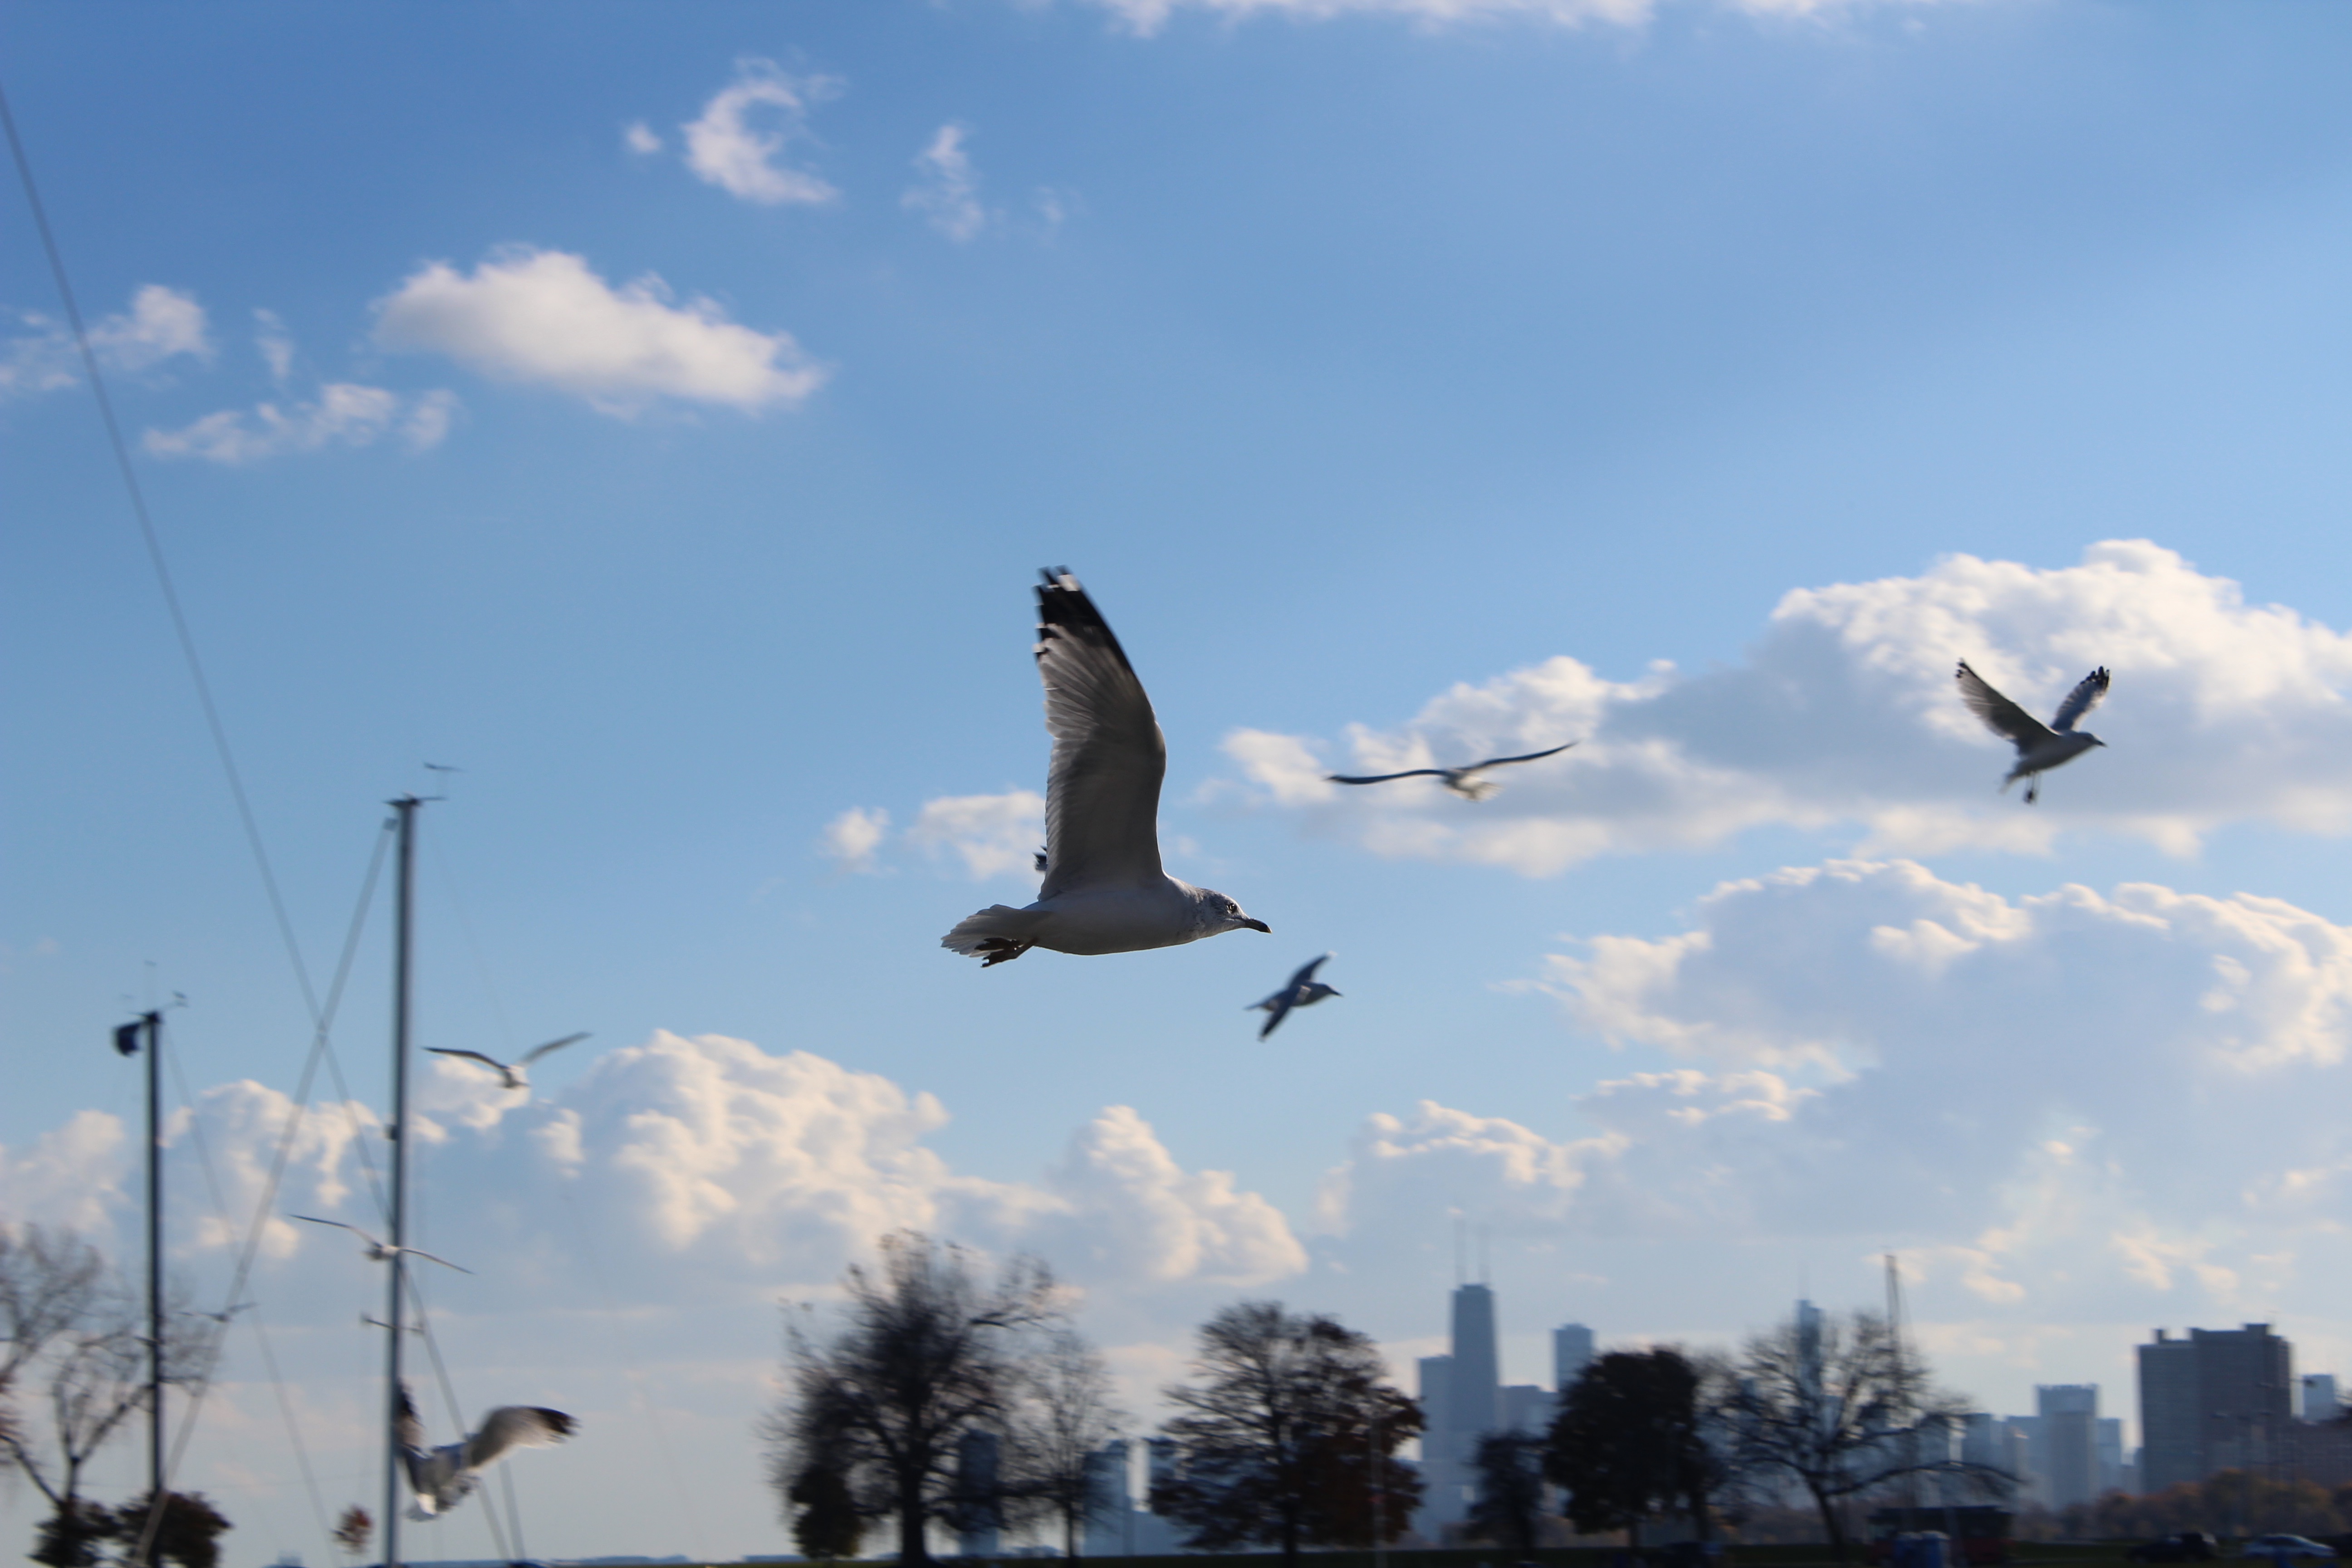
bird, sky, seabird, gull, flight, vertebrate